Jim Mattis

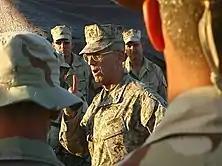
Mattis addressing Marines at Camp Commando, Kuwait, during Operation Enduring Freedom in February 2003.

Mattis enlisted in the Marine Corps Reserve in 1969. He was commissioned a second lieutenant through the Naval Reserve Officers' Training Corps on January 1, 1972. During his service years, Mattis was considered an "intellectual" among the upper ranks. Robert H. Scales, a retired United States Army major general, called him "one of the most urbane and polished men I have known." As a lieutenant, Mattis was assigned as a rifle and weapons platoon commander in the 3rd Marine Division. As a captain, he was assigned as the Naval Academy Preparatory School's Battalion Officer, commanded rifle and weapons companies in the 1st Marine Regiment, then served at Recruiting Station Portland, Oregon, as a major.